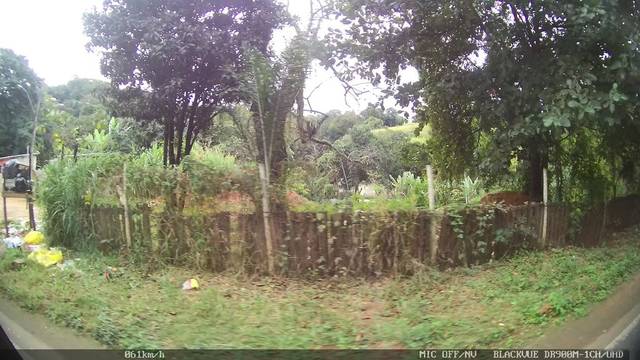
Region: Brazil
Coordinates: -21.782, -43.323